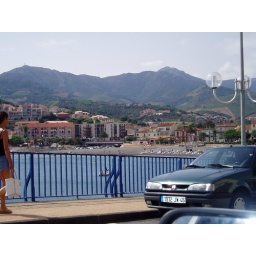
As the weather was windy in Narbonne, we drove along the coast road to Spain.  You can see the Pyrenees ahead!